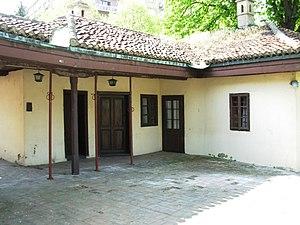
Le Musée de Vuk et Dositej est un musée de Belgrade, la capitale de la Serbie. Il est situé 21 rue Gospodar Jevremova, dans la municipalité de Stari grad. Le bâtiment qui abrite le musée figure sur la liste des monuments culturels d'importance exceptionnelle de la République de Serbie et sur la liste des biens culturels de la Ville de Belgrade.